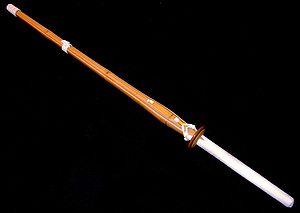
Le shinai est l'arme utilisée dans la pratique du kendo. Elle est composée des quatre lames de bambou maintenues par des pièces de cuir. Elle est utilisée à l'entraînement pour sa flexibilité et sa très grande résistance aux chocs. Lors des katas, on lui préfère le bokken.